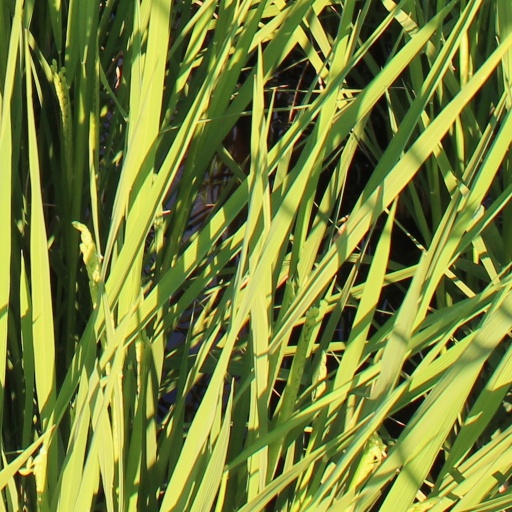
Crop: rice